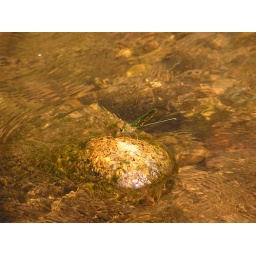
This curious creature shone a stunning green when in flight